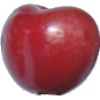
Label: Cherry 2